Newport News, Virginia

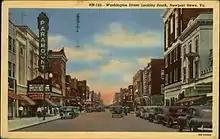
Washington Avenue, downtown, in the 1940s

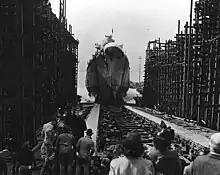
The newly constructed USS "Birmingham" is launched from the Newport News yards in 1942

In World War II, Newport News would again be the headquarters for the reactivated Hampton Roads Port of Embarkation.